J. M. Howell

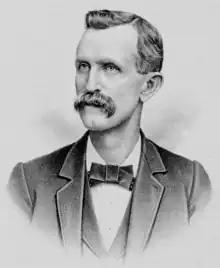

John Marshman Howell (1849–1925) was a horticulturist and alderman in Dallas, Texas.